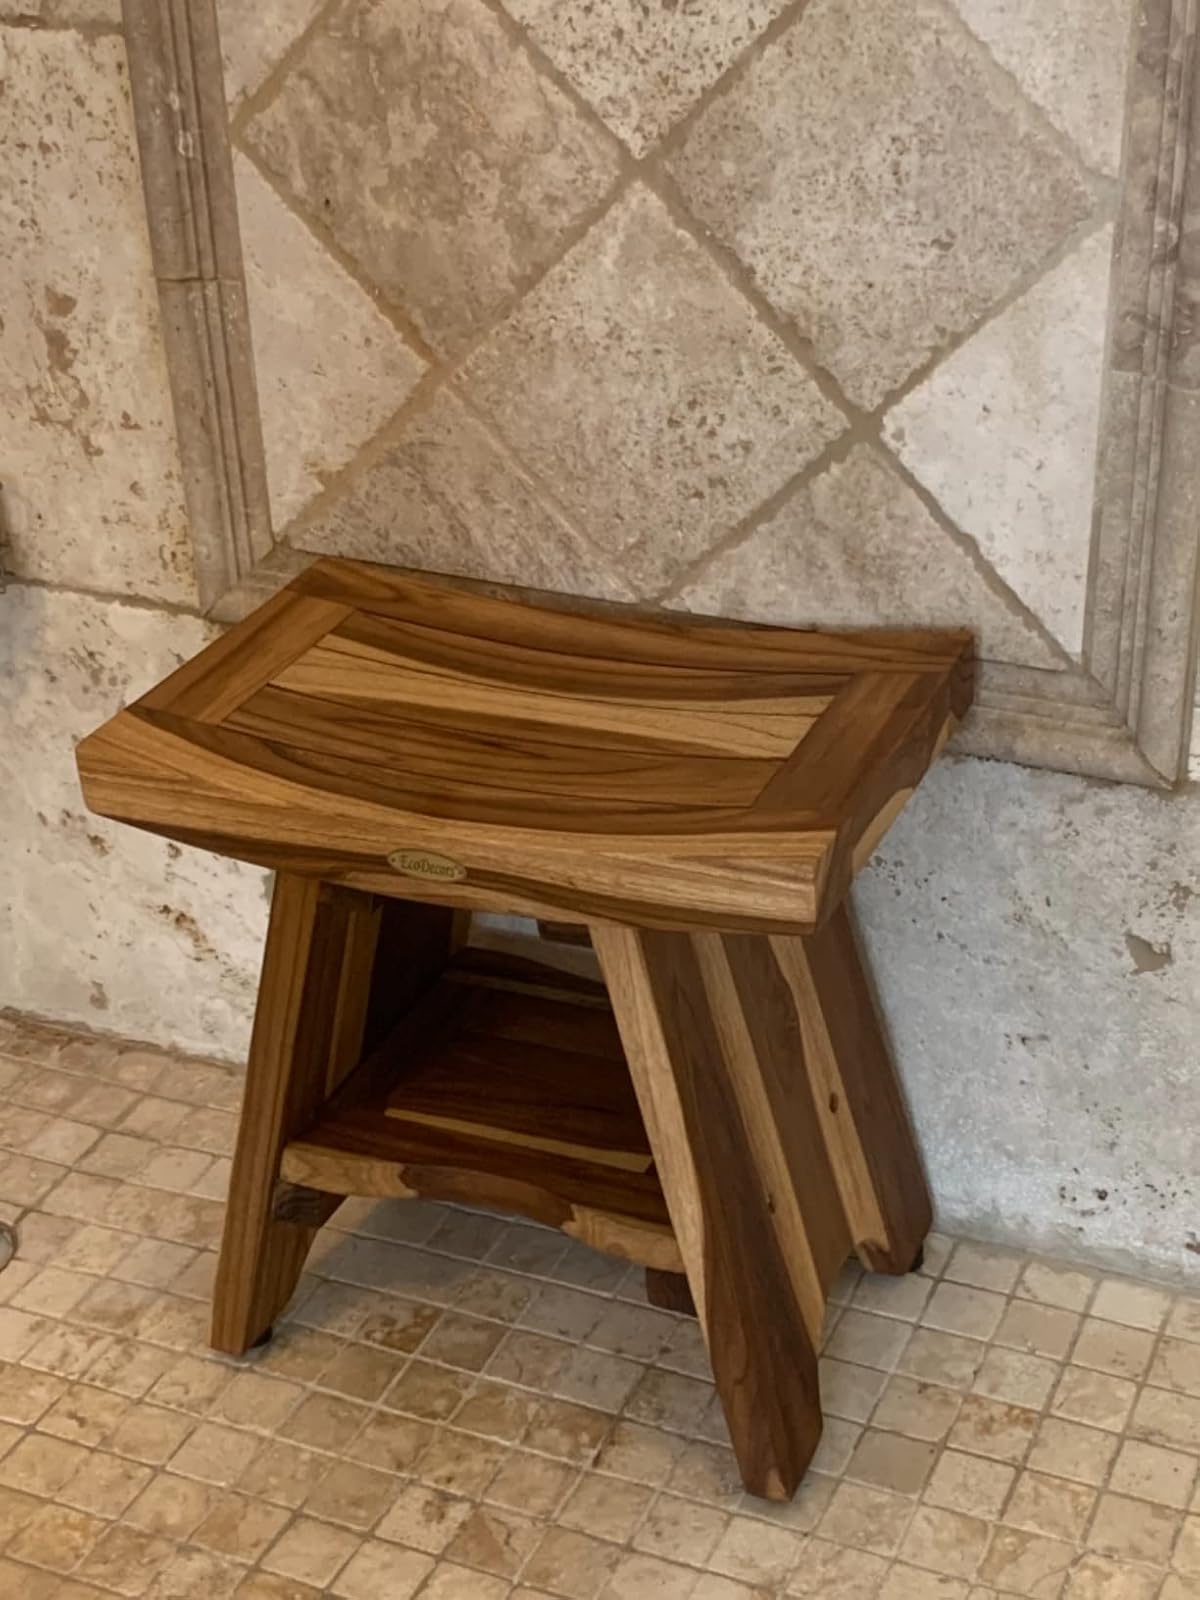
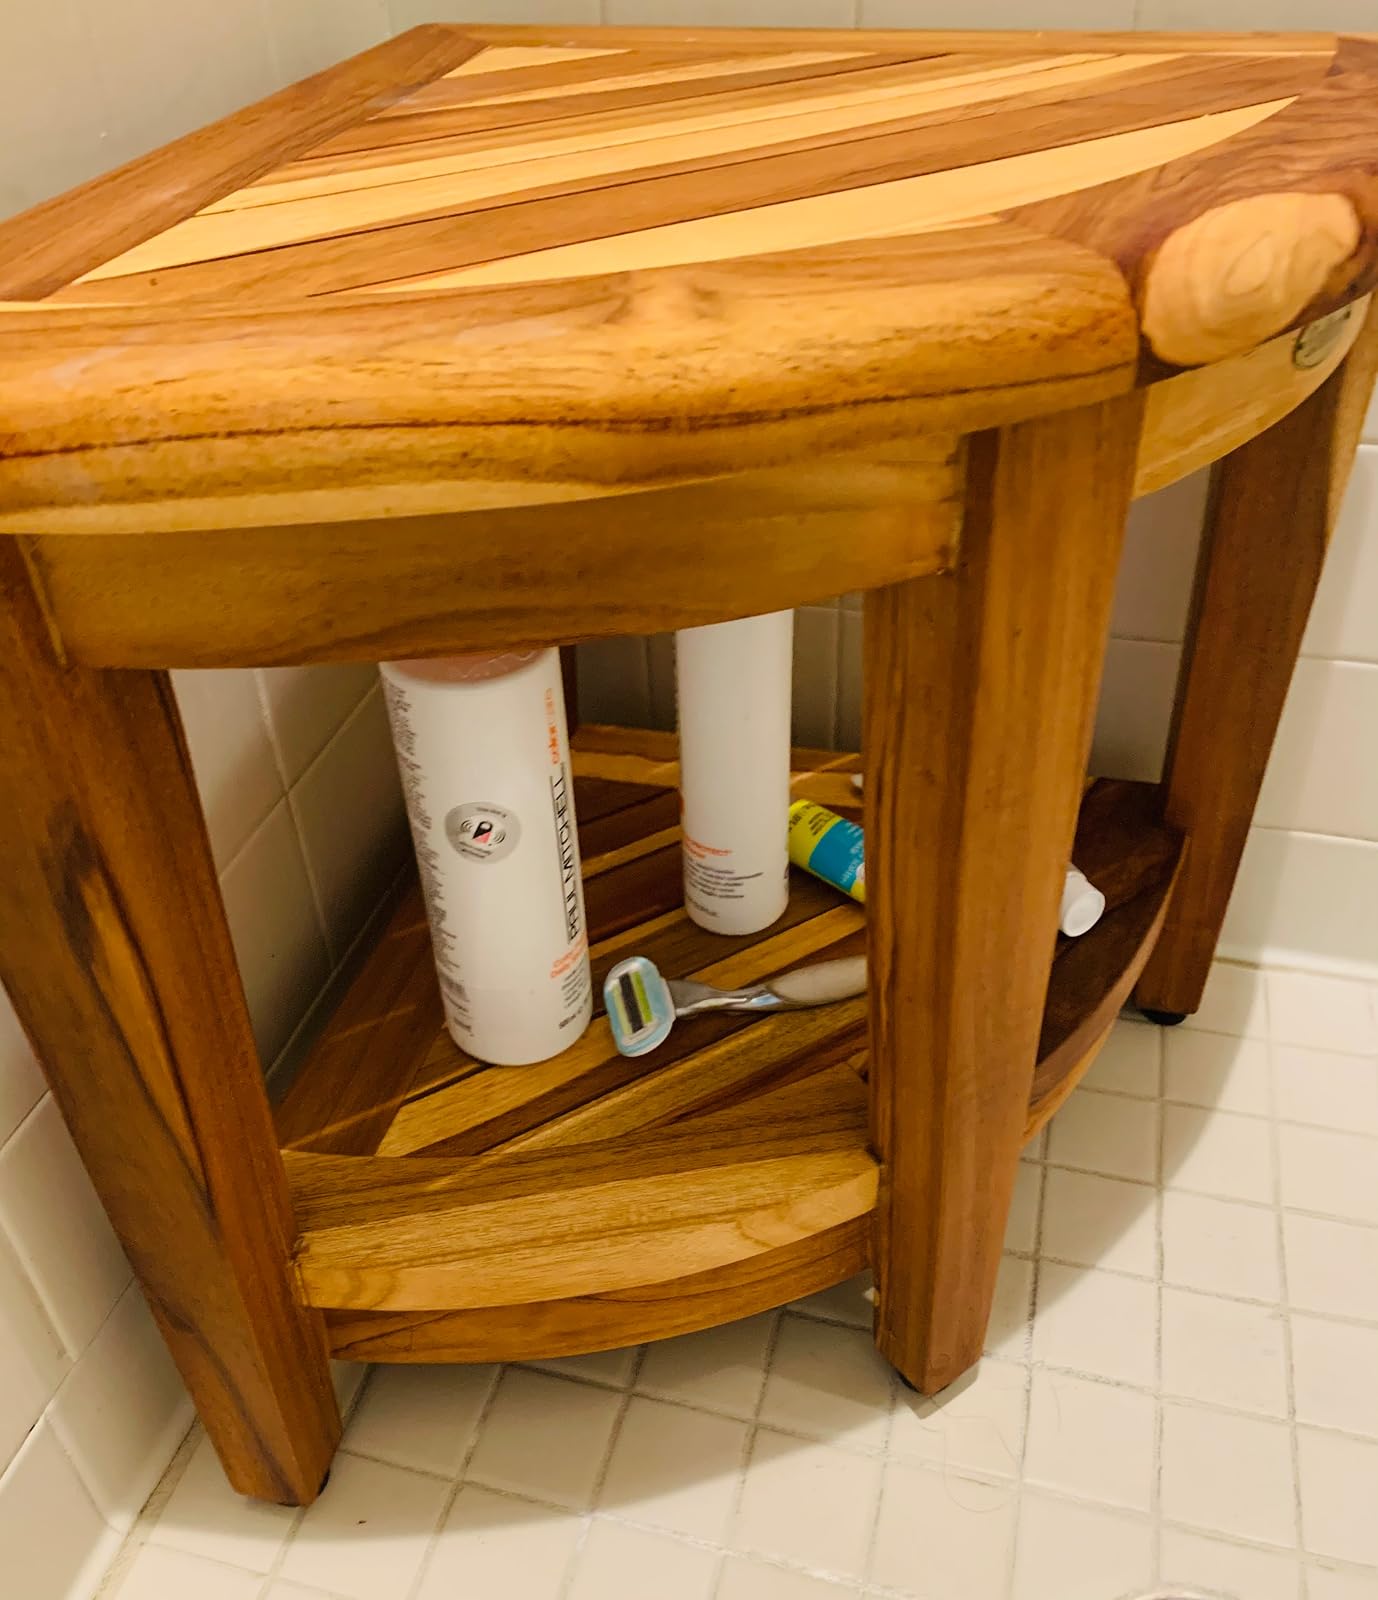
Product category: stool
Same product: no